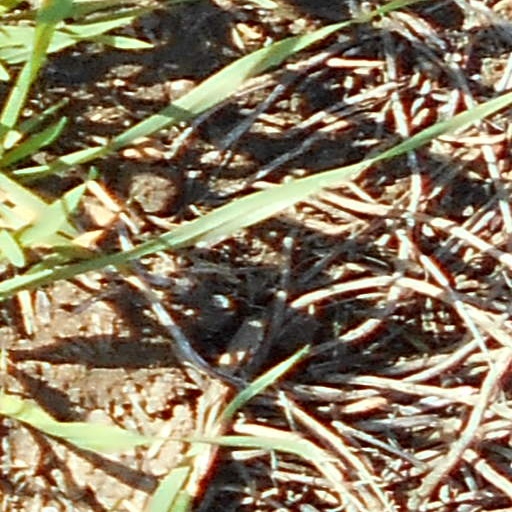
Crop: wheat